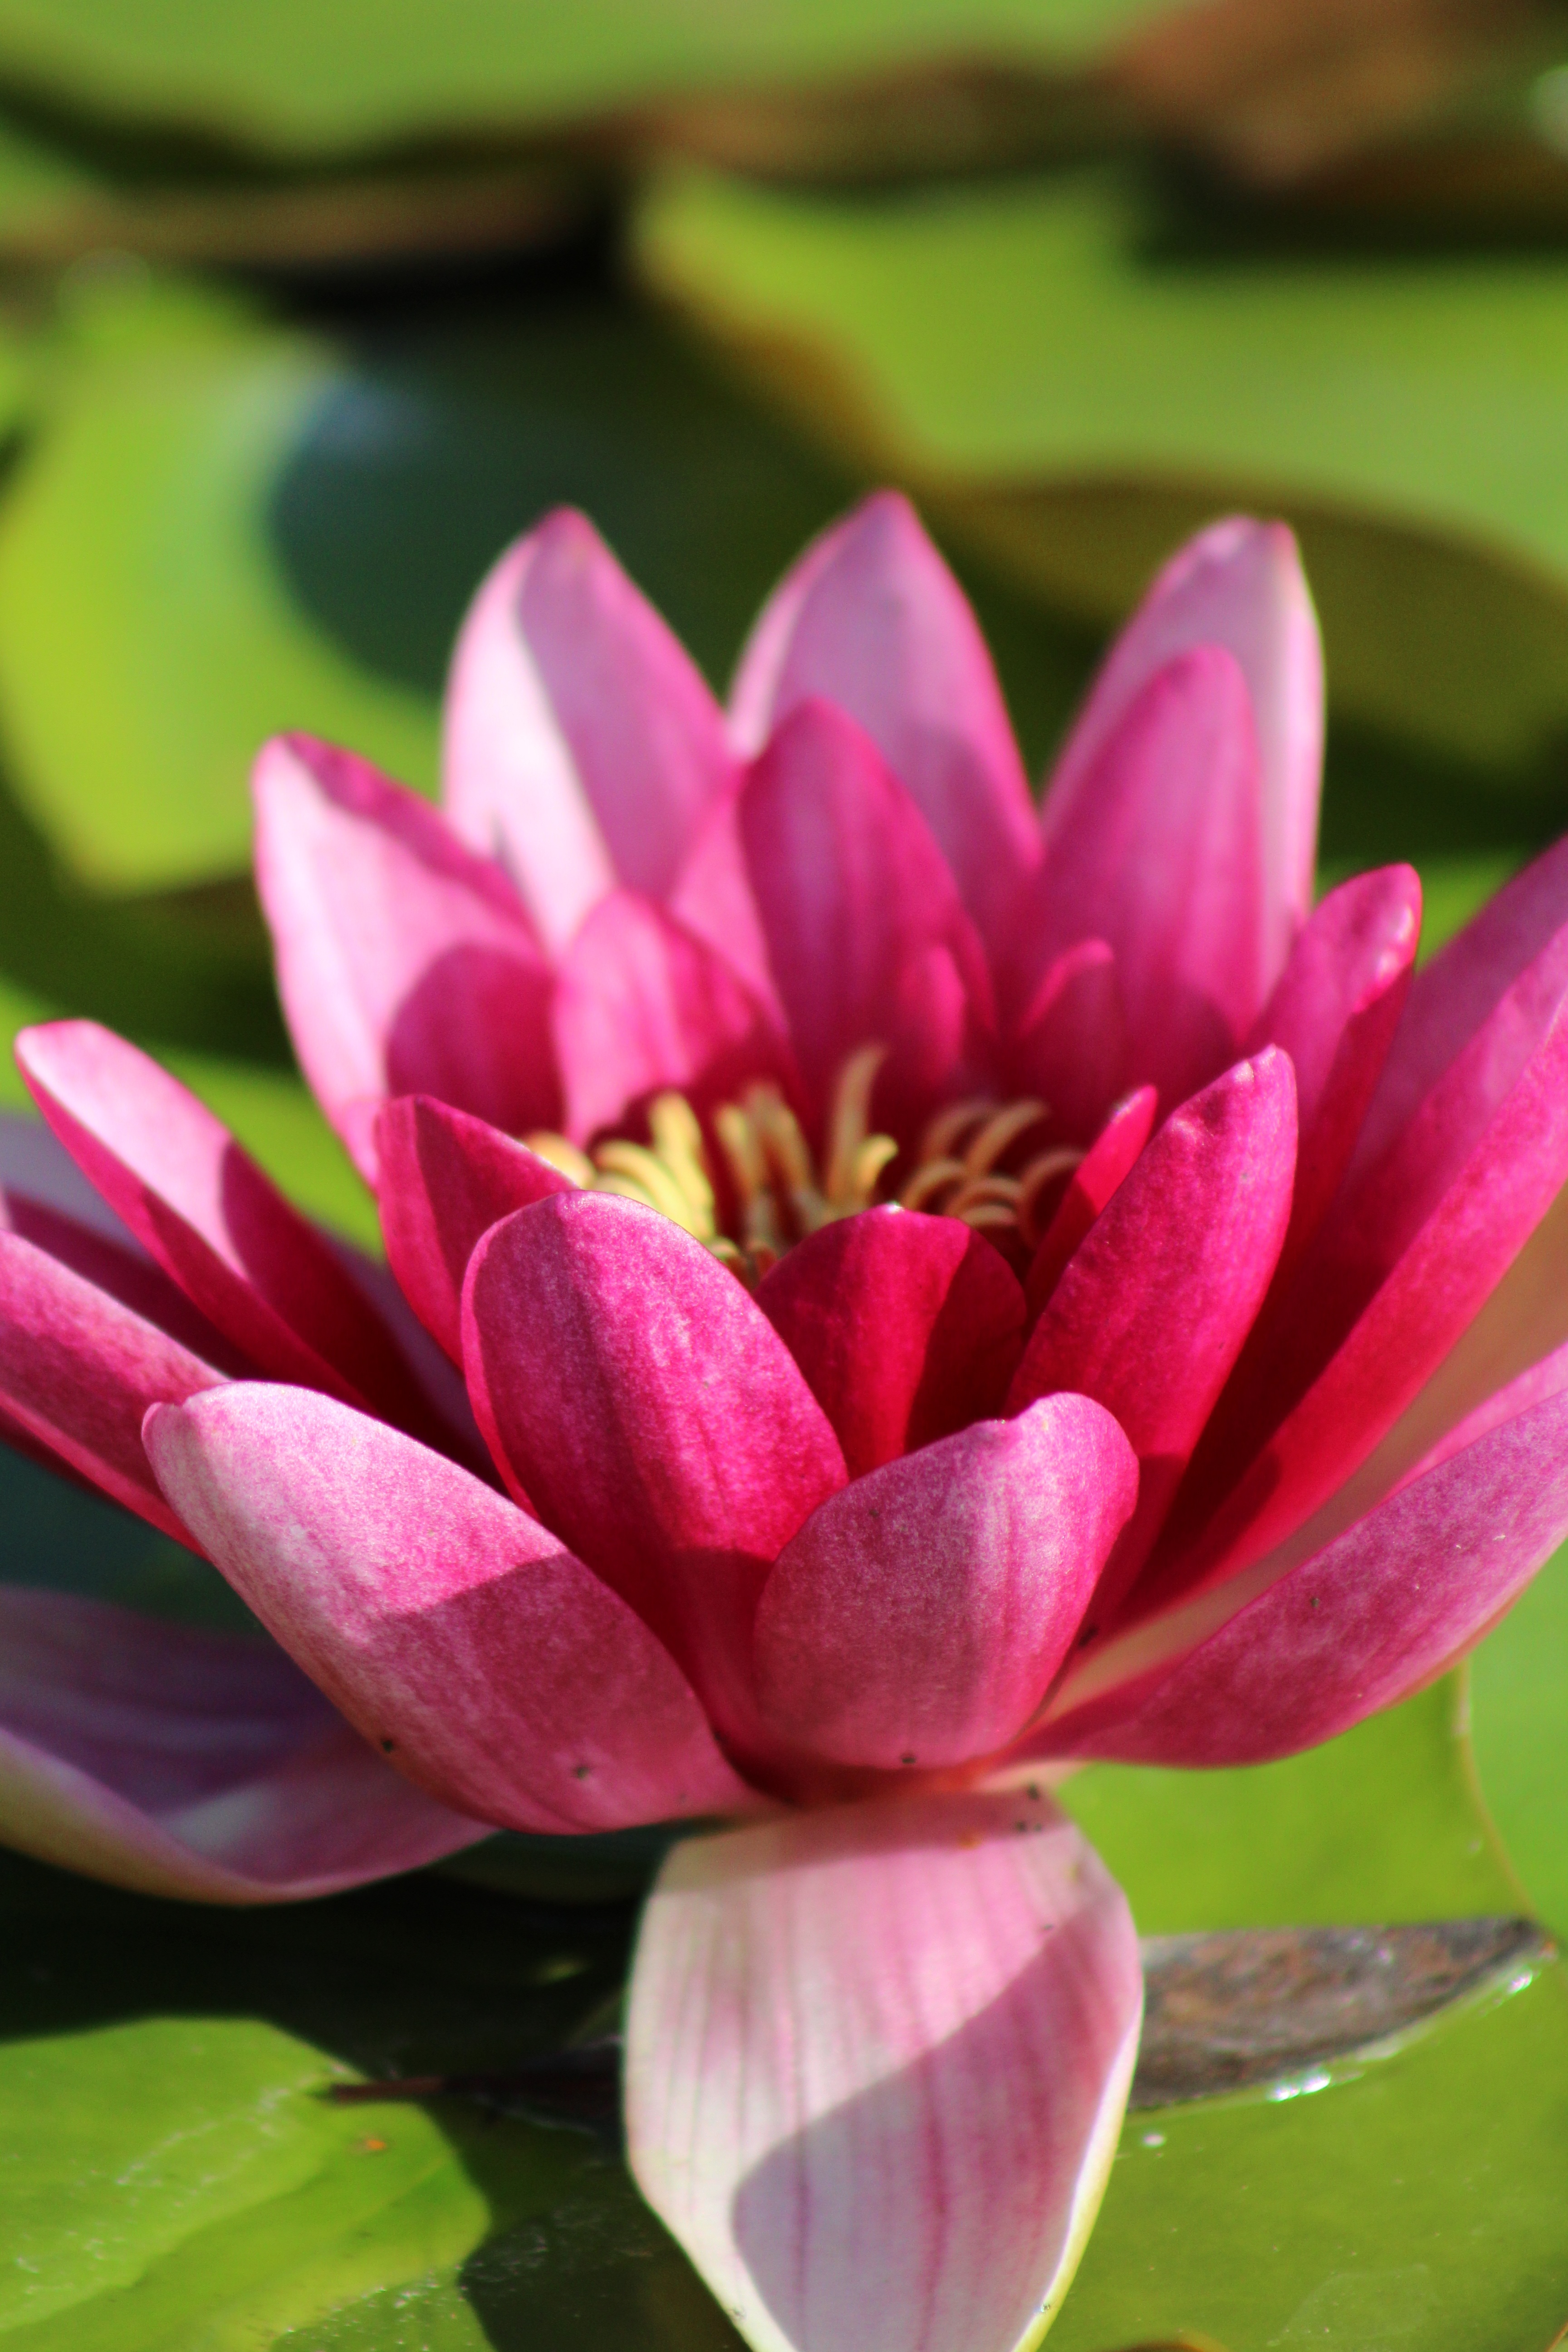
blossom, plant, flower, petal, bloom, pond, botany, garden, pink, close, sacred lotus, aquatic plant, flora, water lily, close up, lotus, macro photography, flowering plant, land plant, lotus family, proteales